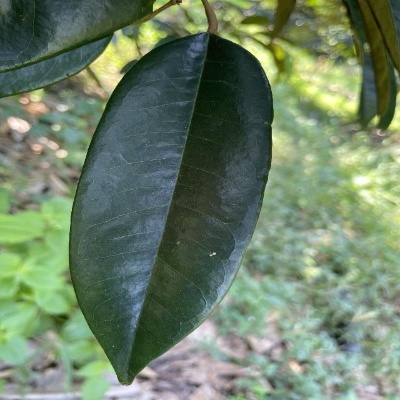
Label: Leaf_Healthy